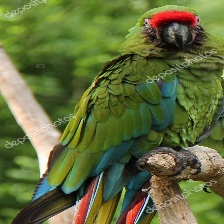
Species: MILITARY MACAW
Scientific name: ARA MILITARIS
ImageNet parent category: macaw